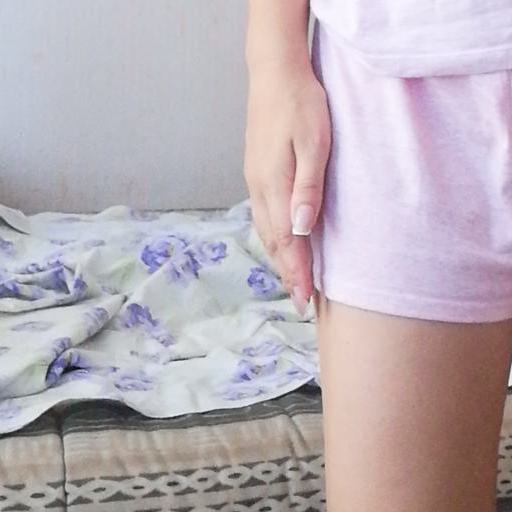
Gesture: no_gesture